Jacobus Wilhelmus Sauer

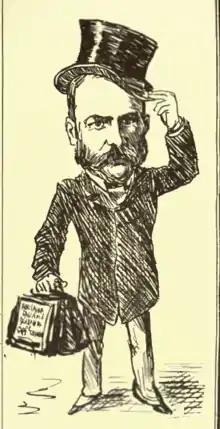
"Government Sauer", here caricatured in the 1880s.

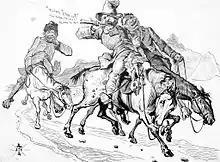
Sauer was already being criticised in the 1880s by the right-wing press for his liberal views. Here the radically imperialist Lantern newspaper attacks his work in Basutoland under the title ""When Jamie Comes Marching Home!""

He was first elected to the Parliament of the Cape of Good Hope under the Molteno Ministry in 1875 to represent the constituency of Aliwal North, and served continuously until 1904. He was then re-elected to serve from 1908 until his death. In total, he sat in the Cape Parliament for over twenty years. At the beginning of his career, he was greatly influenced by the pragmatic and racially inclusive policies of early Cape parliamentarians such as Saul Solomon, and he adhered to the principles of this "Cape Liberal Tradition" for the remainder of his life.